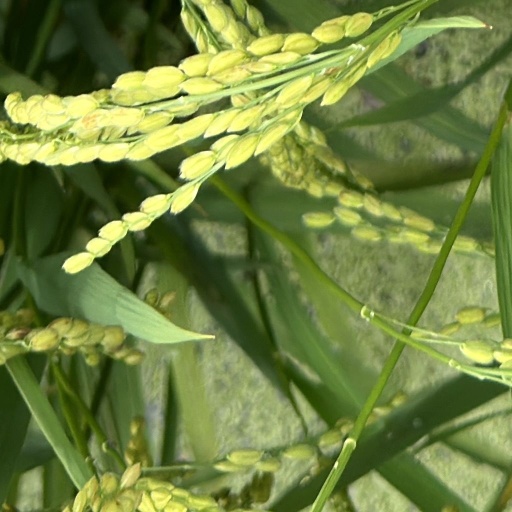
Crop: rice